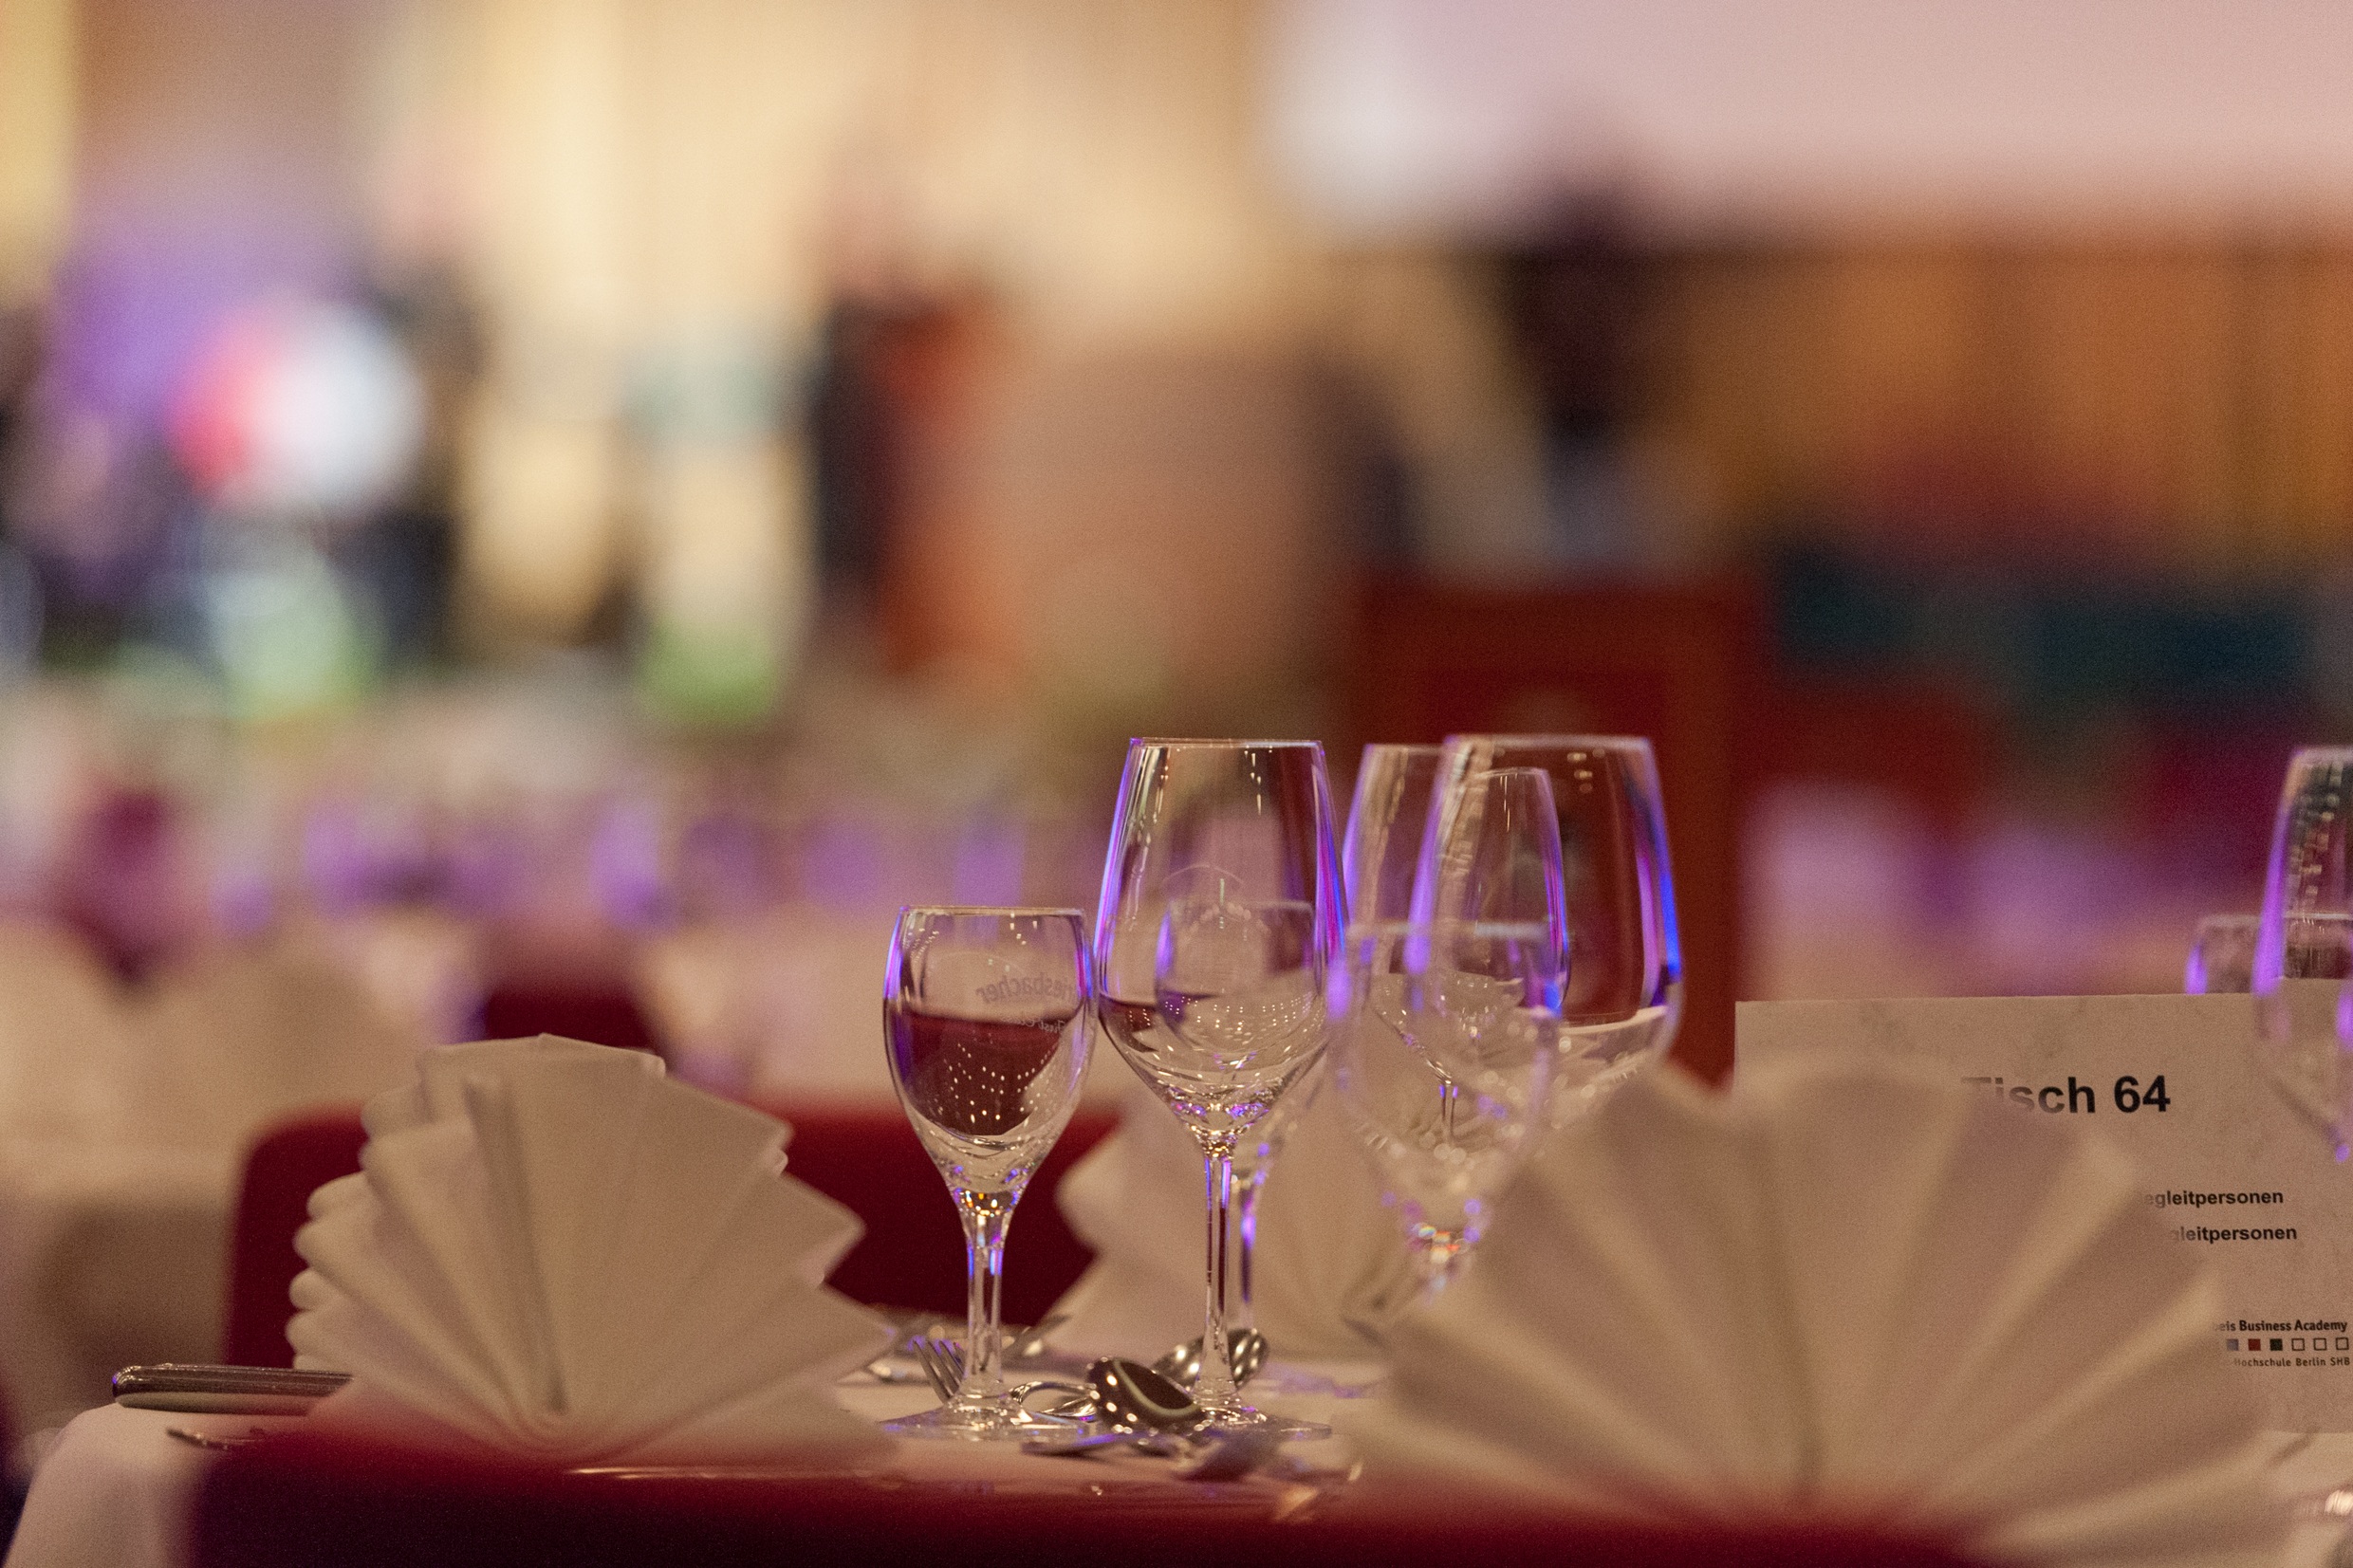
flower, meal, color, pink, wedding, eat, ceremony, dinner, party, gedeckter table, invitation, wedding reception, centrepiece, rehearsal dinner